Dianne van Giersbergen

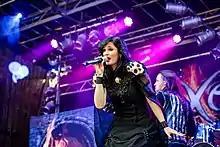
Van Giersbergen performing with Xandria in 2016

On 25 October 2013, Dianne van Giersbergen was presented as the new lead singer of the German symphonic metal band Xandria after the departure of Manuela Kraller. On 28 November 2013, was her first live debut with Xandria in Madrid, Spain. Her debut album with the band was released on 2 May 2014, named "Sacrificium".